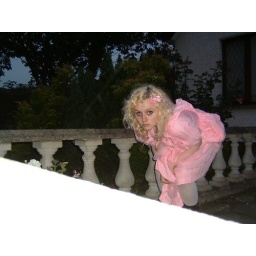
Wearing a pink dress I found in a charity shop.